Parker's Back

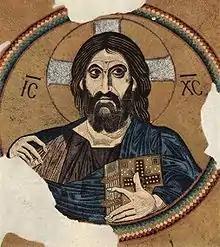
A Byzantine Christ Pantocrator with expressive eyes — Church of Dormition in Daphni, Greece.

"Parker's Back" is a short story by Flannery O'Connor. It was initially published in 1965 in O'Connor's posthumous short story collection "Everything That Rises Must Converge". It tells the story of Parker, a worldly and disordered man who rejects Christianity and aimlessly drifts through life until supernatural phenomena begin appearing to him one day. Parker remains in denial about his growing spirituality until the end of the story, when he finally accepts his Christian nature. Ironically, it is his fundamentalist Christian wife who has the most trouble accepting the change.